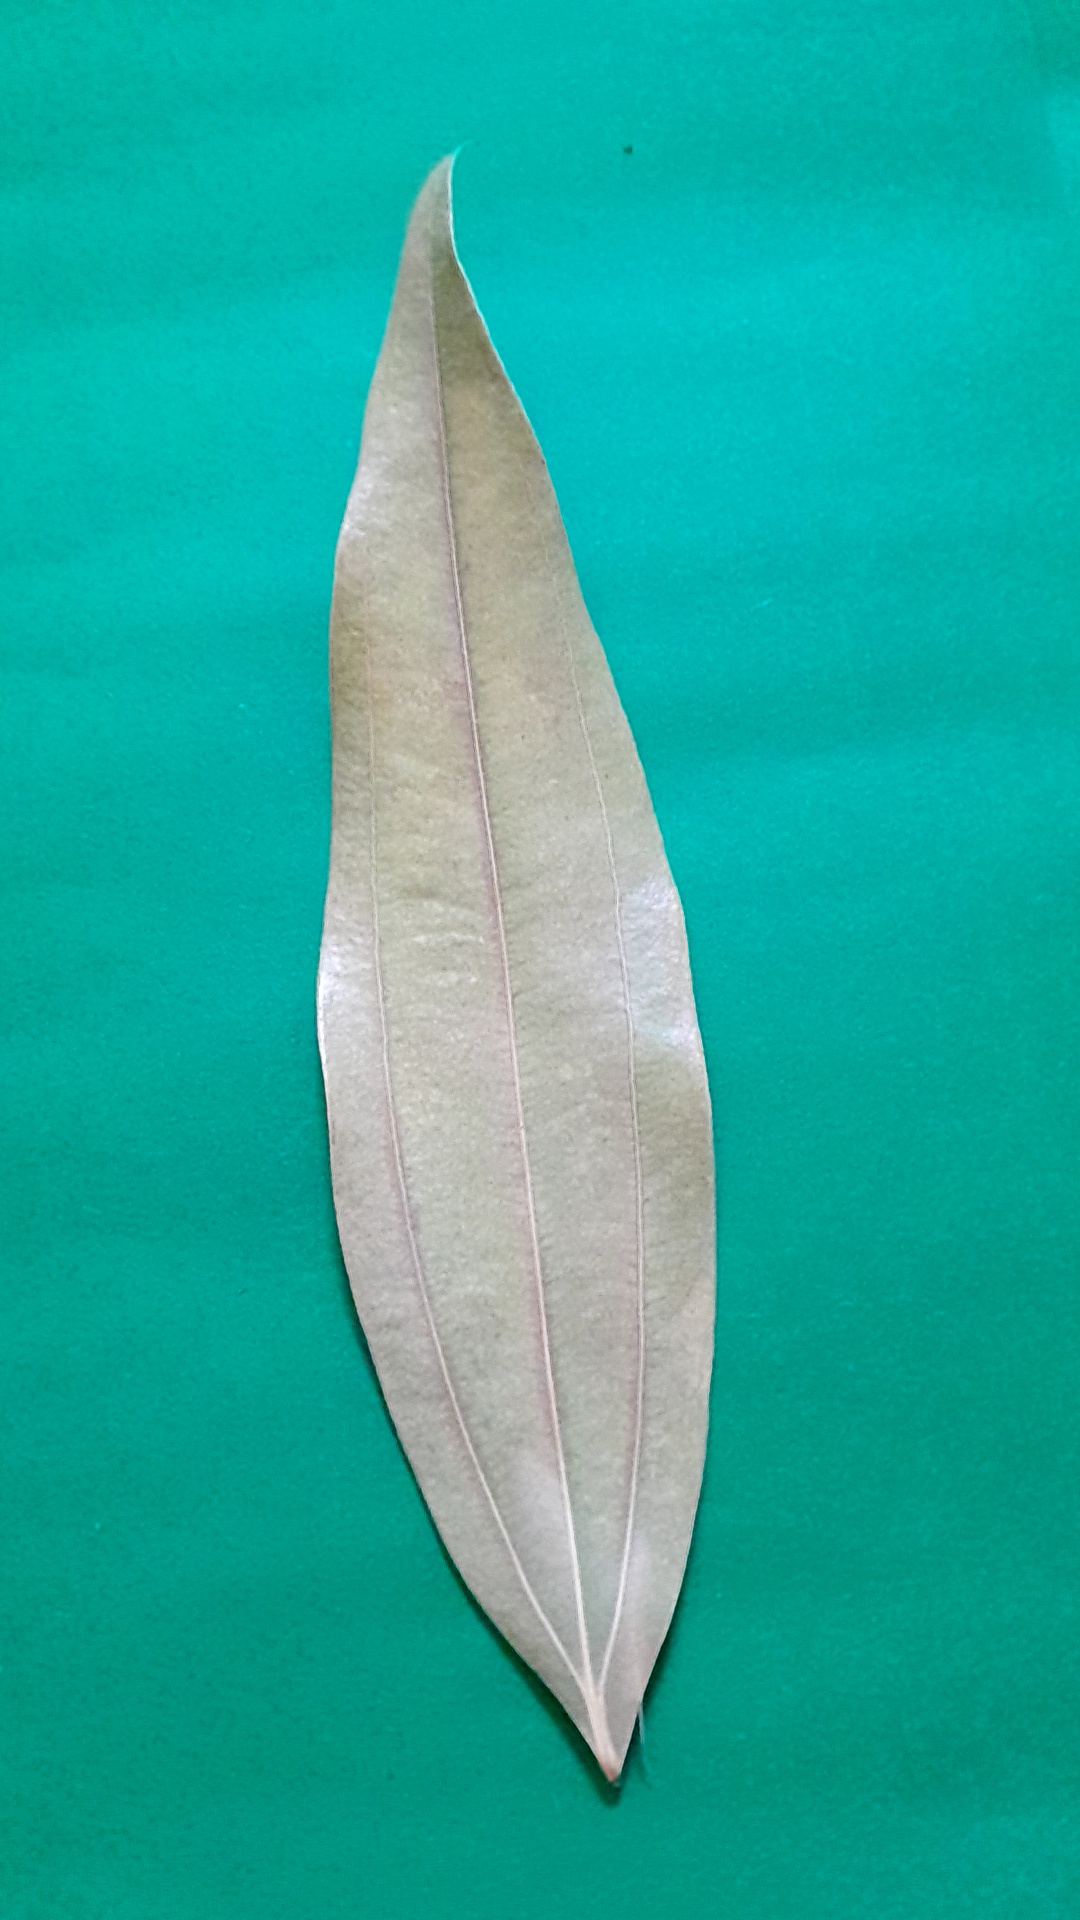
Label: Dry Leaf